Be Somebody (2016 film)

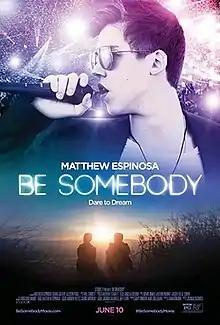
Film poster

Be Somebody is a 2016 romantic comedy film, directed by Joshua Caldwell. The film stars Vine blogger Matthew Espinosa as Jordan Jaye, a pop star who disappears from his own tour to escape his demanding mother.